Judo in Canada

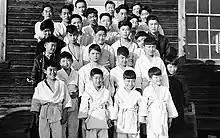
Vernon Judo Club in 1945

It is difficult to determine when judo was first introduced to Yukon, but it was taught to members of the Forest Girl Guards and Junior Forest Wardens as part of their physical education in 1950, and courses were offered at the Whitehorse Gymnasium in 1953. The first dedicated judo club was the Keno Hill Judo Club in Elsa, founded in 1960 by Laurie Wayman, who had earned his "nidan" (second "dan") at the Budokwai in London, England, and received financial support from the Budokwai to purchase mats. It is likely that Wayman was an employee of United Keno Hill Mines Ltd., given that many club members were employees and Wayman's successor as instructor, Fred Thode, was a Project Engineer for the company. The club had 100 members at its peak.